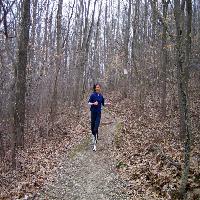
Weather: cloudy or overcast